Mount Repose (Natchez, Mississippi)

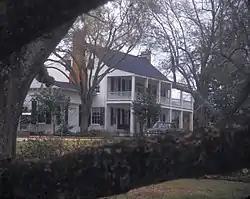

Mount Repose is a historic mansion in Pine Ridge, Adams County near Natchez, Mississippi, USA. Mount Repose was one of the girlhood homes of Elizabeth Bisland, the "Cosmopolitan" magazine correspondent who raced Nellie Bly, the reporter for the "World" newspaper, around the world in 1889 - 1890.